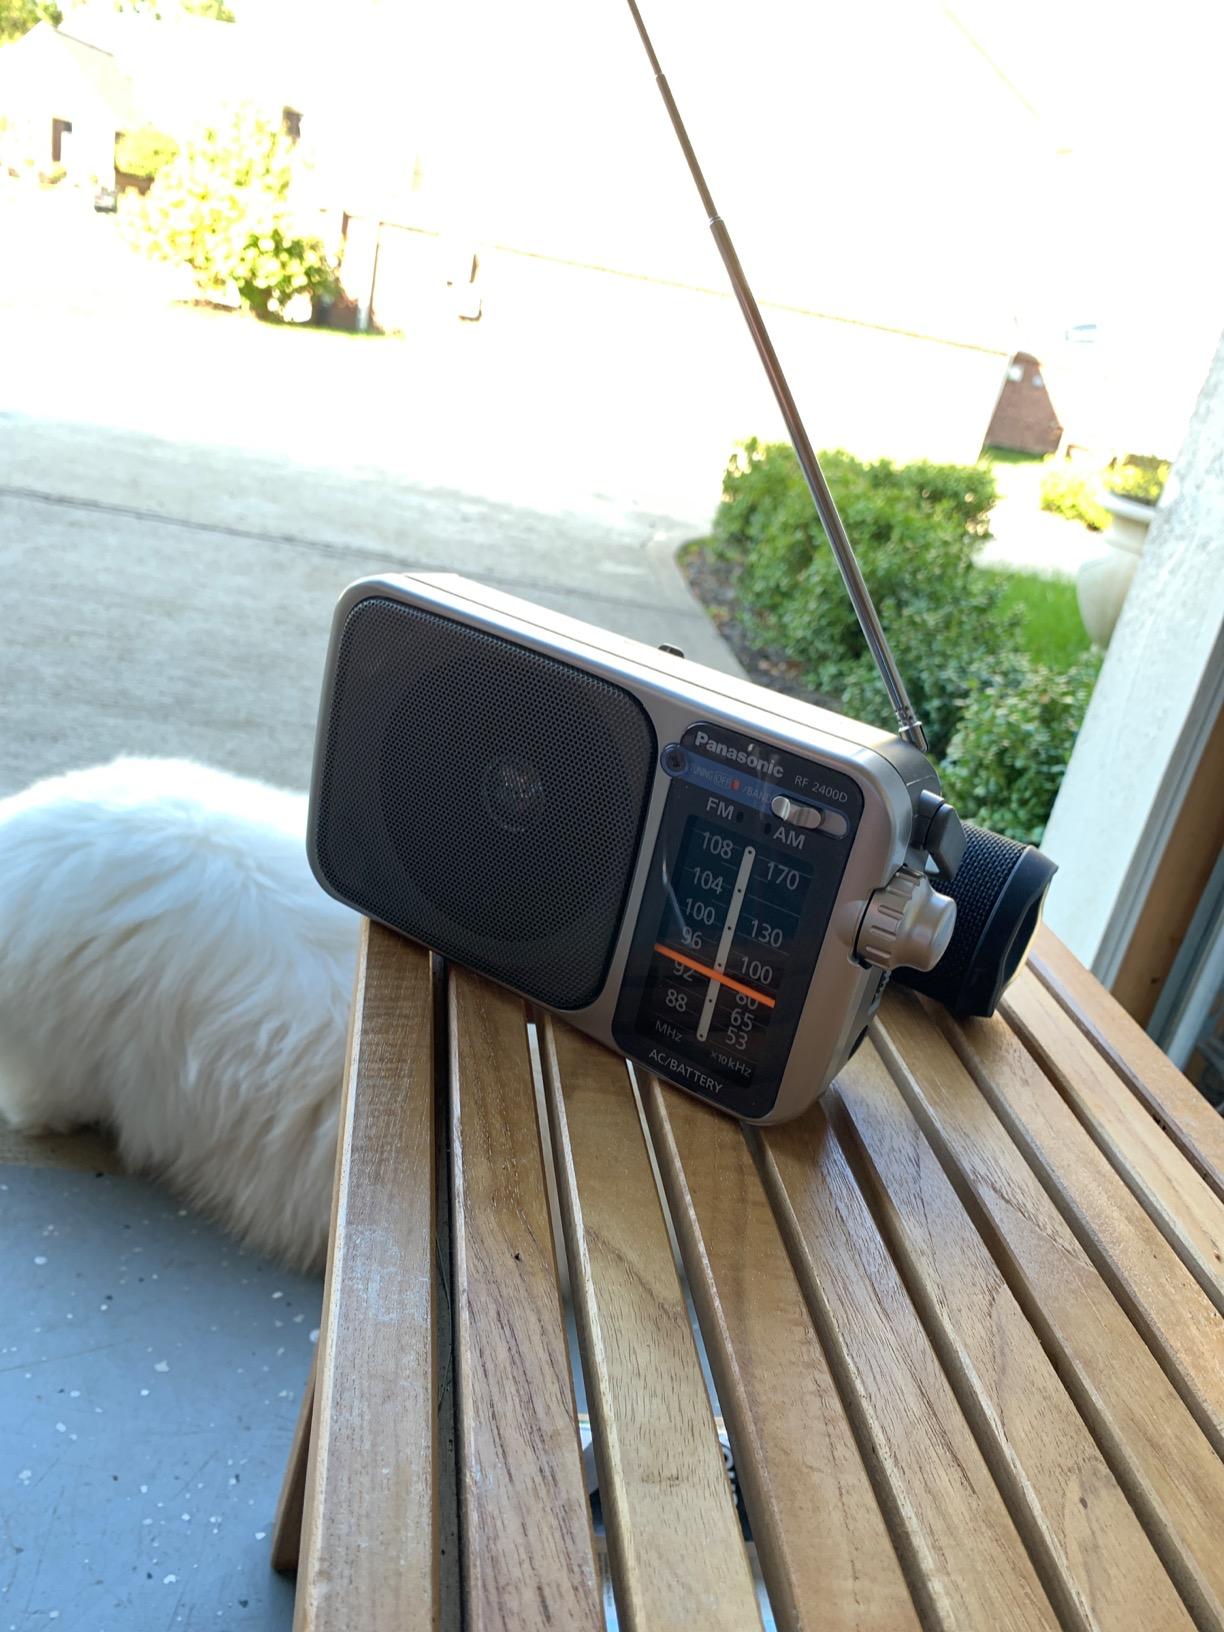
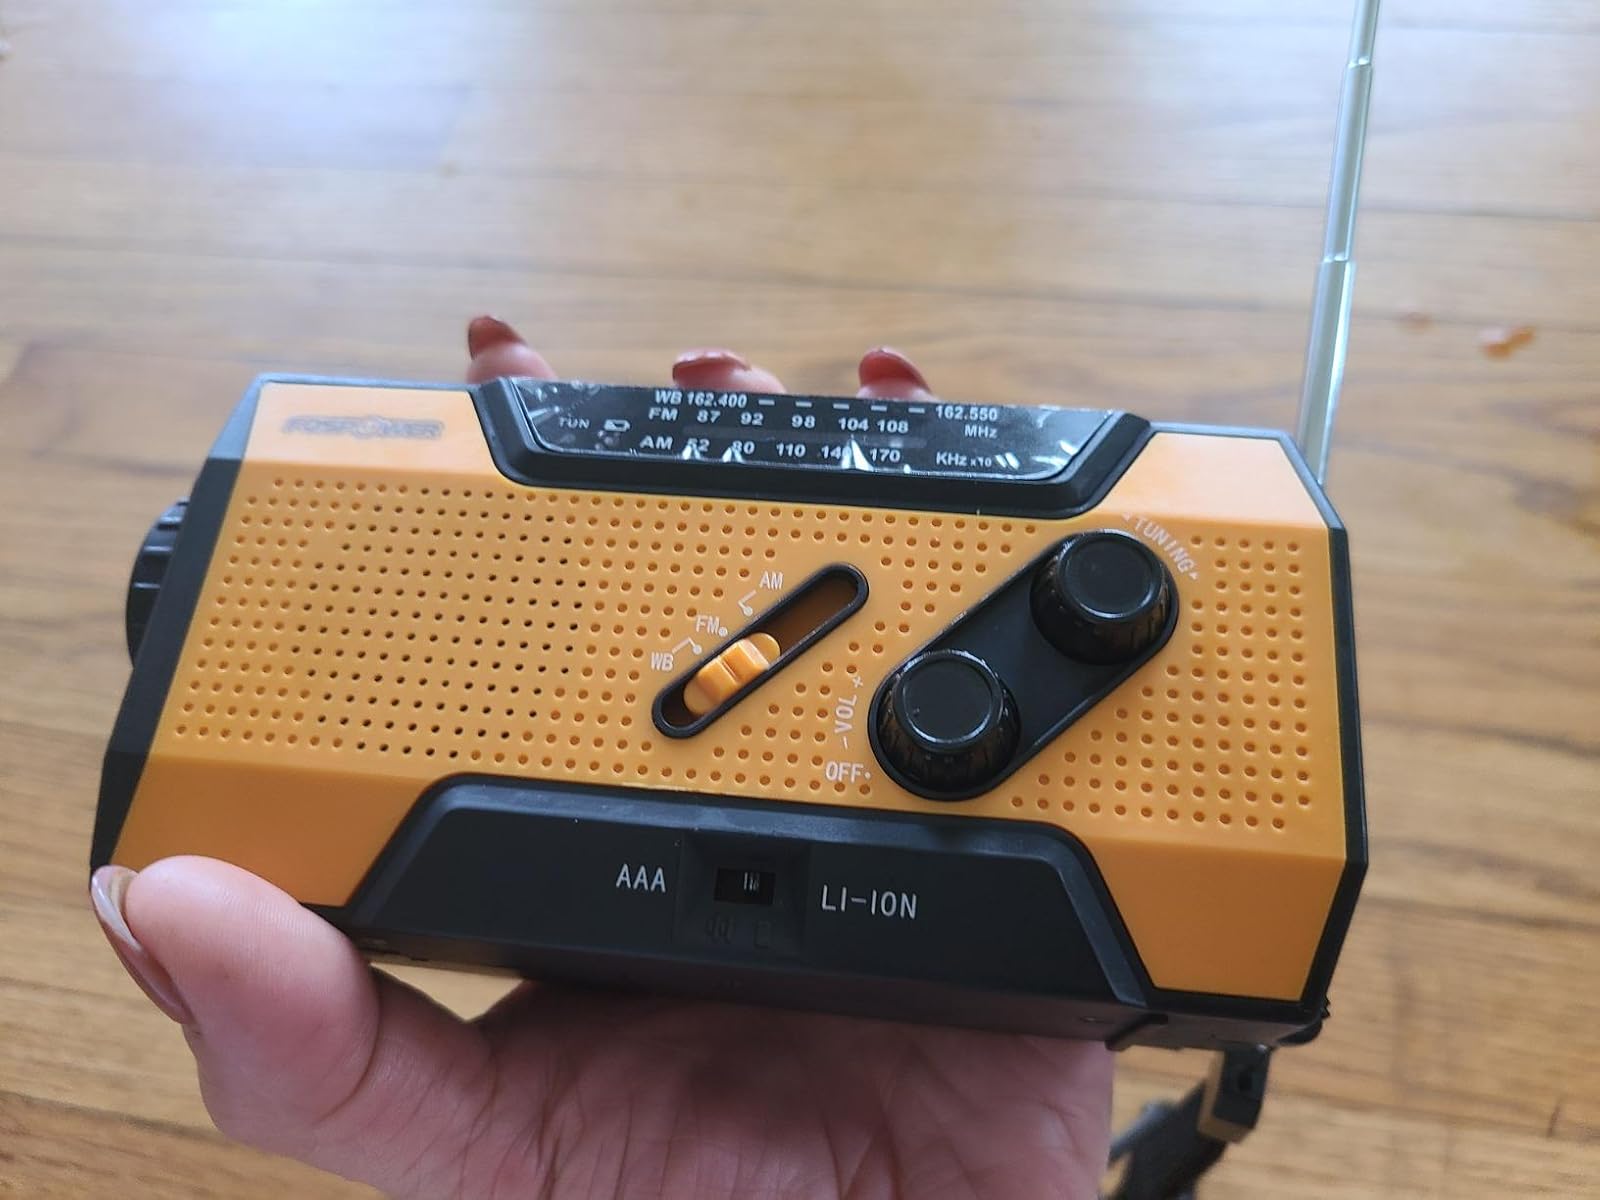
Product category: radio
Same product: no